Afsluitdijk

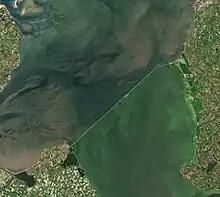
Image from satellite

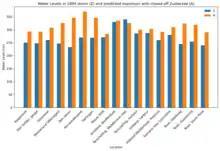
Observed storm surge water levels in 1894 for various locations in the Netherlands, and calculated levels of the same locations with a closed-off Zuiderzee

The Afsluitdijk (literally translated: shut-off-dyke) was completed in 1932, thereby shutting off the Zuiderzee (lit: Southern Sea) from the North Sea. Until then, the Zuiderzee had been a large bay south of the North Sea which gave maritime access to five provinces of The Netherlands, and particularly during the Dutch Golden Age provided a protected entrance and exit for the harbour of Amsterdam and several other important Dutch sea harbours. Furthermore, the Zuiderzee provided relatively shallow and calm fishing grounds for the many towns bordering the bay. However, the opening of the North Sea Canal (Noordzeekanaal) in 1876 gave a much shorter direct entrance to the Amsterdam harbour, and overfishing had depleted the shallow bay. In the second half of the 19th century, the Dutch population was exploding, and there was an increasing need for land for agriculture and animal husbandry. The Dutch already had centuries of experience of building dykes around lakes, emptying them and converting them to fertile polderland.